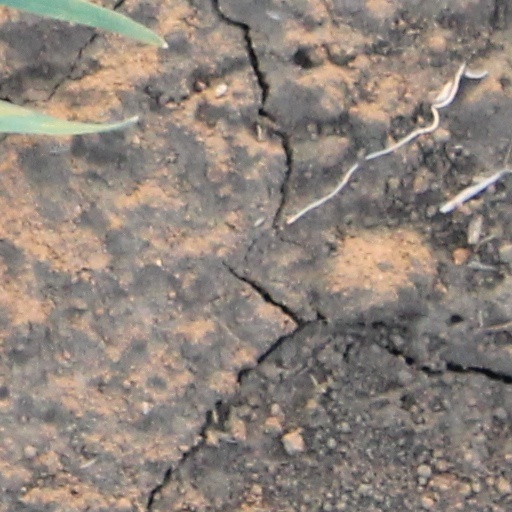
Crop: wheat